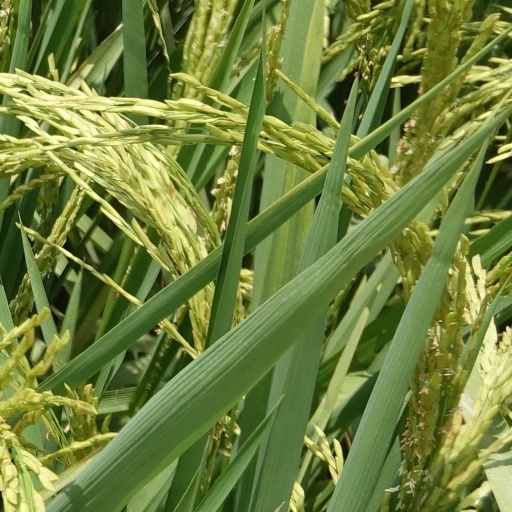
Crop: rice